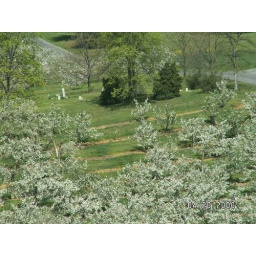
The site of Pitzers Chapel up the hill from my grandmothers house in Arden,WV.